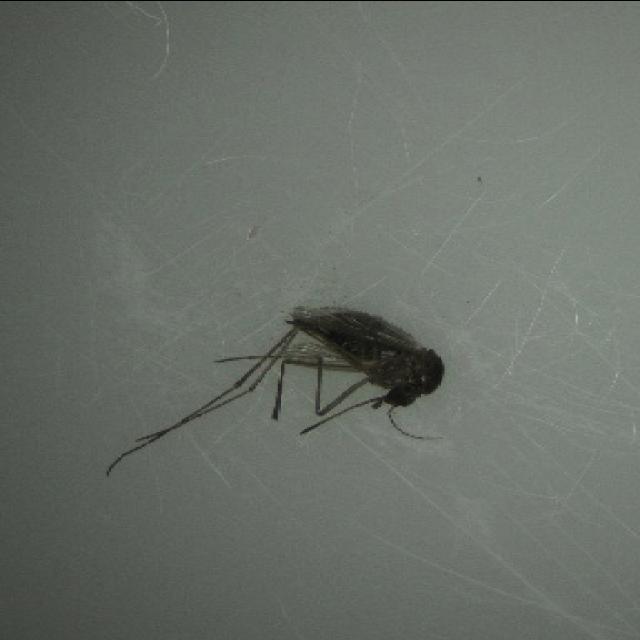
Species: aedes_vexans